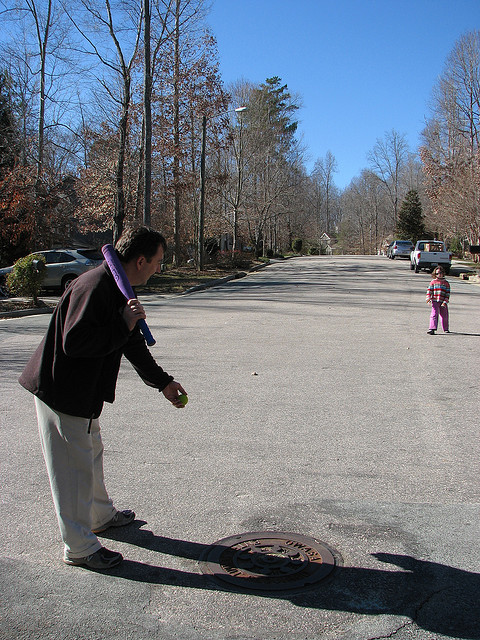
đứa trẻ đang nhìn người cha và cái gậy bóng chày từ phía xa